Concrete Jungle (video game)

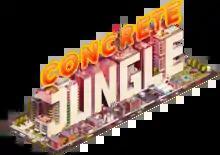

Concrete Jungle is a city-building game developed and published by British studio ColePowered Games. The game was released in September 2015 on Microsoft Windows and OS X and in September 2016 for iOS. The game is the successor to "MegaCity".